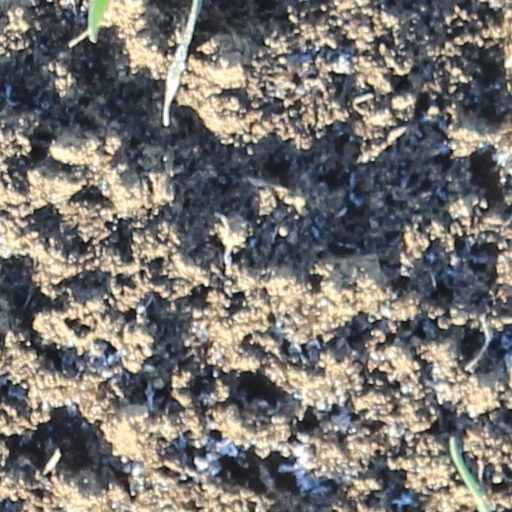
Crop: wheat